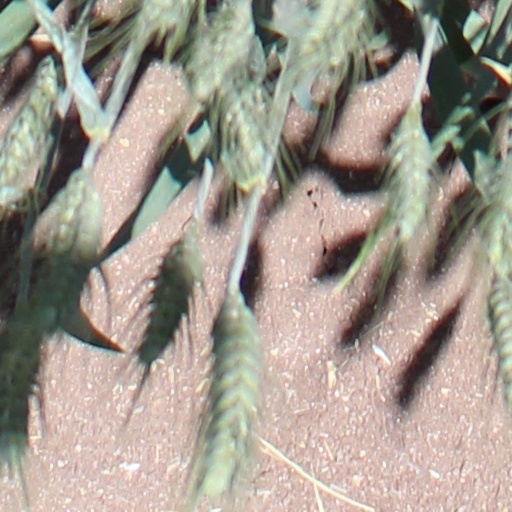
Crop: wheat